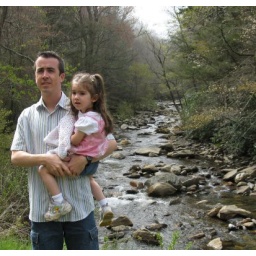
Ashlyn was cold and wanted her blankie with her. I think Richard forgot his glasses in the van :)